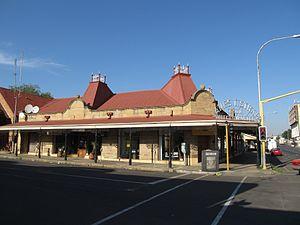
Bethlehem est une ville de l'est de la province de l'État-Libre en Afrique du Sud. Elle est située à 1 700 m d'altitude dans une vallée fertile au bord de la rivière Liebenbergs au sud des montagnes de Rooiberg.